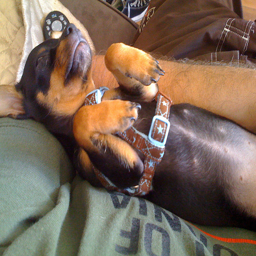
A small puppy is sleeping on a television remote near a person.
Little dog sleeping on it's back on it's owner
A dog laying down with its stomach exposed.
The dog is laying on his back on the couch.
A dog laying back on top of a person.